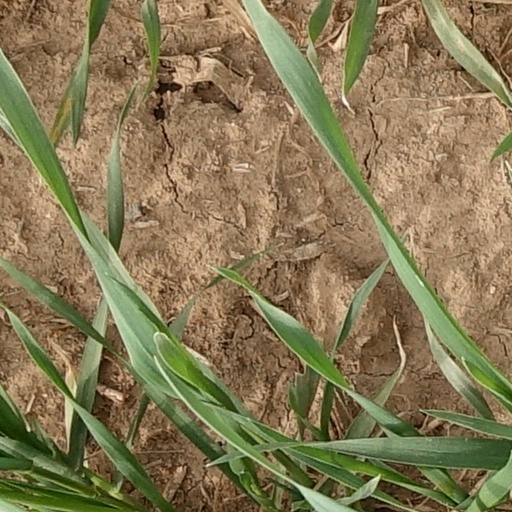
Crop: wheat